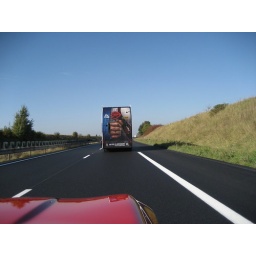
Approaching the England sign bus on the A1 near Amiens.